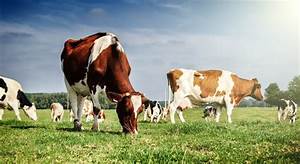
Label: mucca